Waldstadion (Frankfurt)

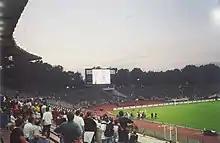
The old "Waldstadion" prior to the latest reconstruction

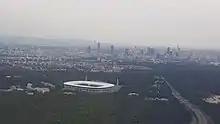
Stadium from the air (2017)

The Waldstadion ("Forest Stadium"), currently known as Deutsche Bank Park for sponsorship purposes, is a retractable roof sports stadium in Frankfurt, Hesse, Germany. The home stadium of the football club Eintracht Frankfurt, it was opened in 1925. The stadium has been upgraded several times since then; the most recent remodelling was its redevelopment as a football-only stadium in preparation for the 2005 FIFA Confederations Cup and 2006 FIFA World Cup. With a capacity of 58,000 spectators for league matches, it is the seventh largest football stadium in Germany. The stadium was one of the nine venues of 2011 FIFA Women's World Cup, and hosted four matches including the final. It also hosted five matches of the UEFA Euro 2024. The 2027 UEFA Europa League final will be played at the stadium.